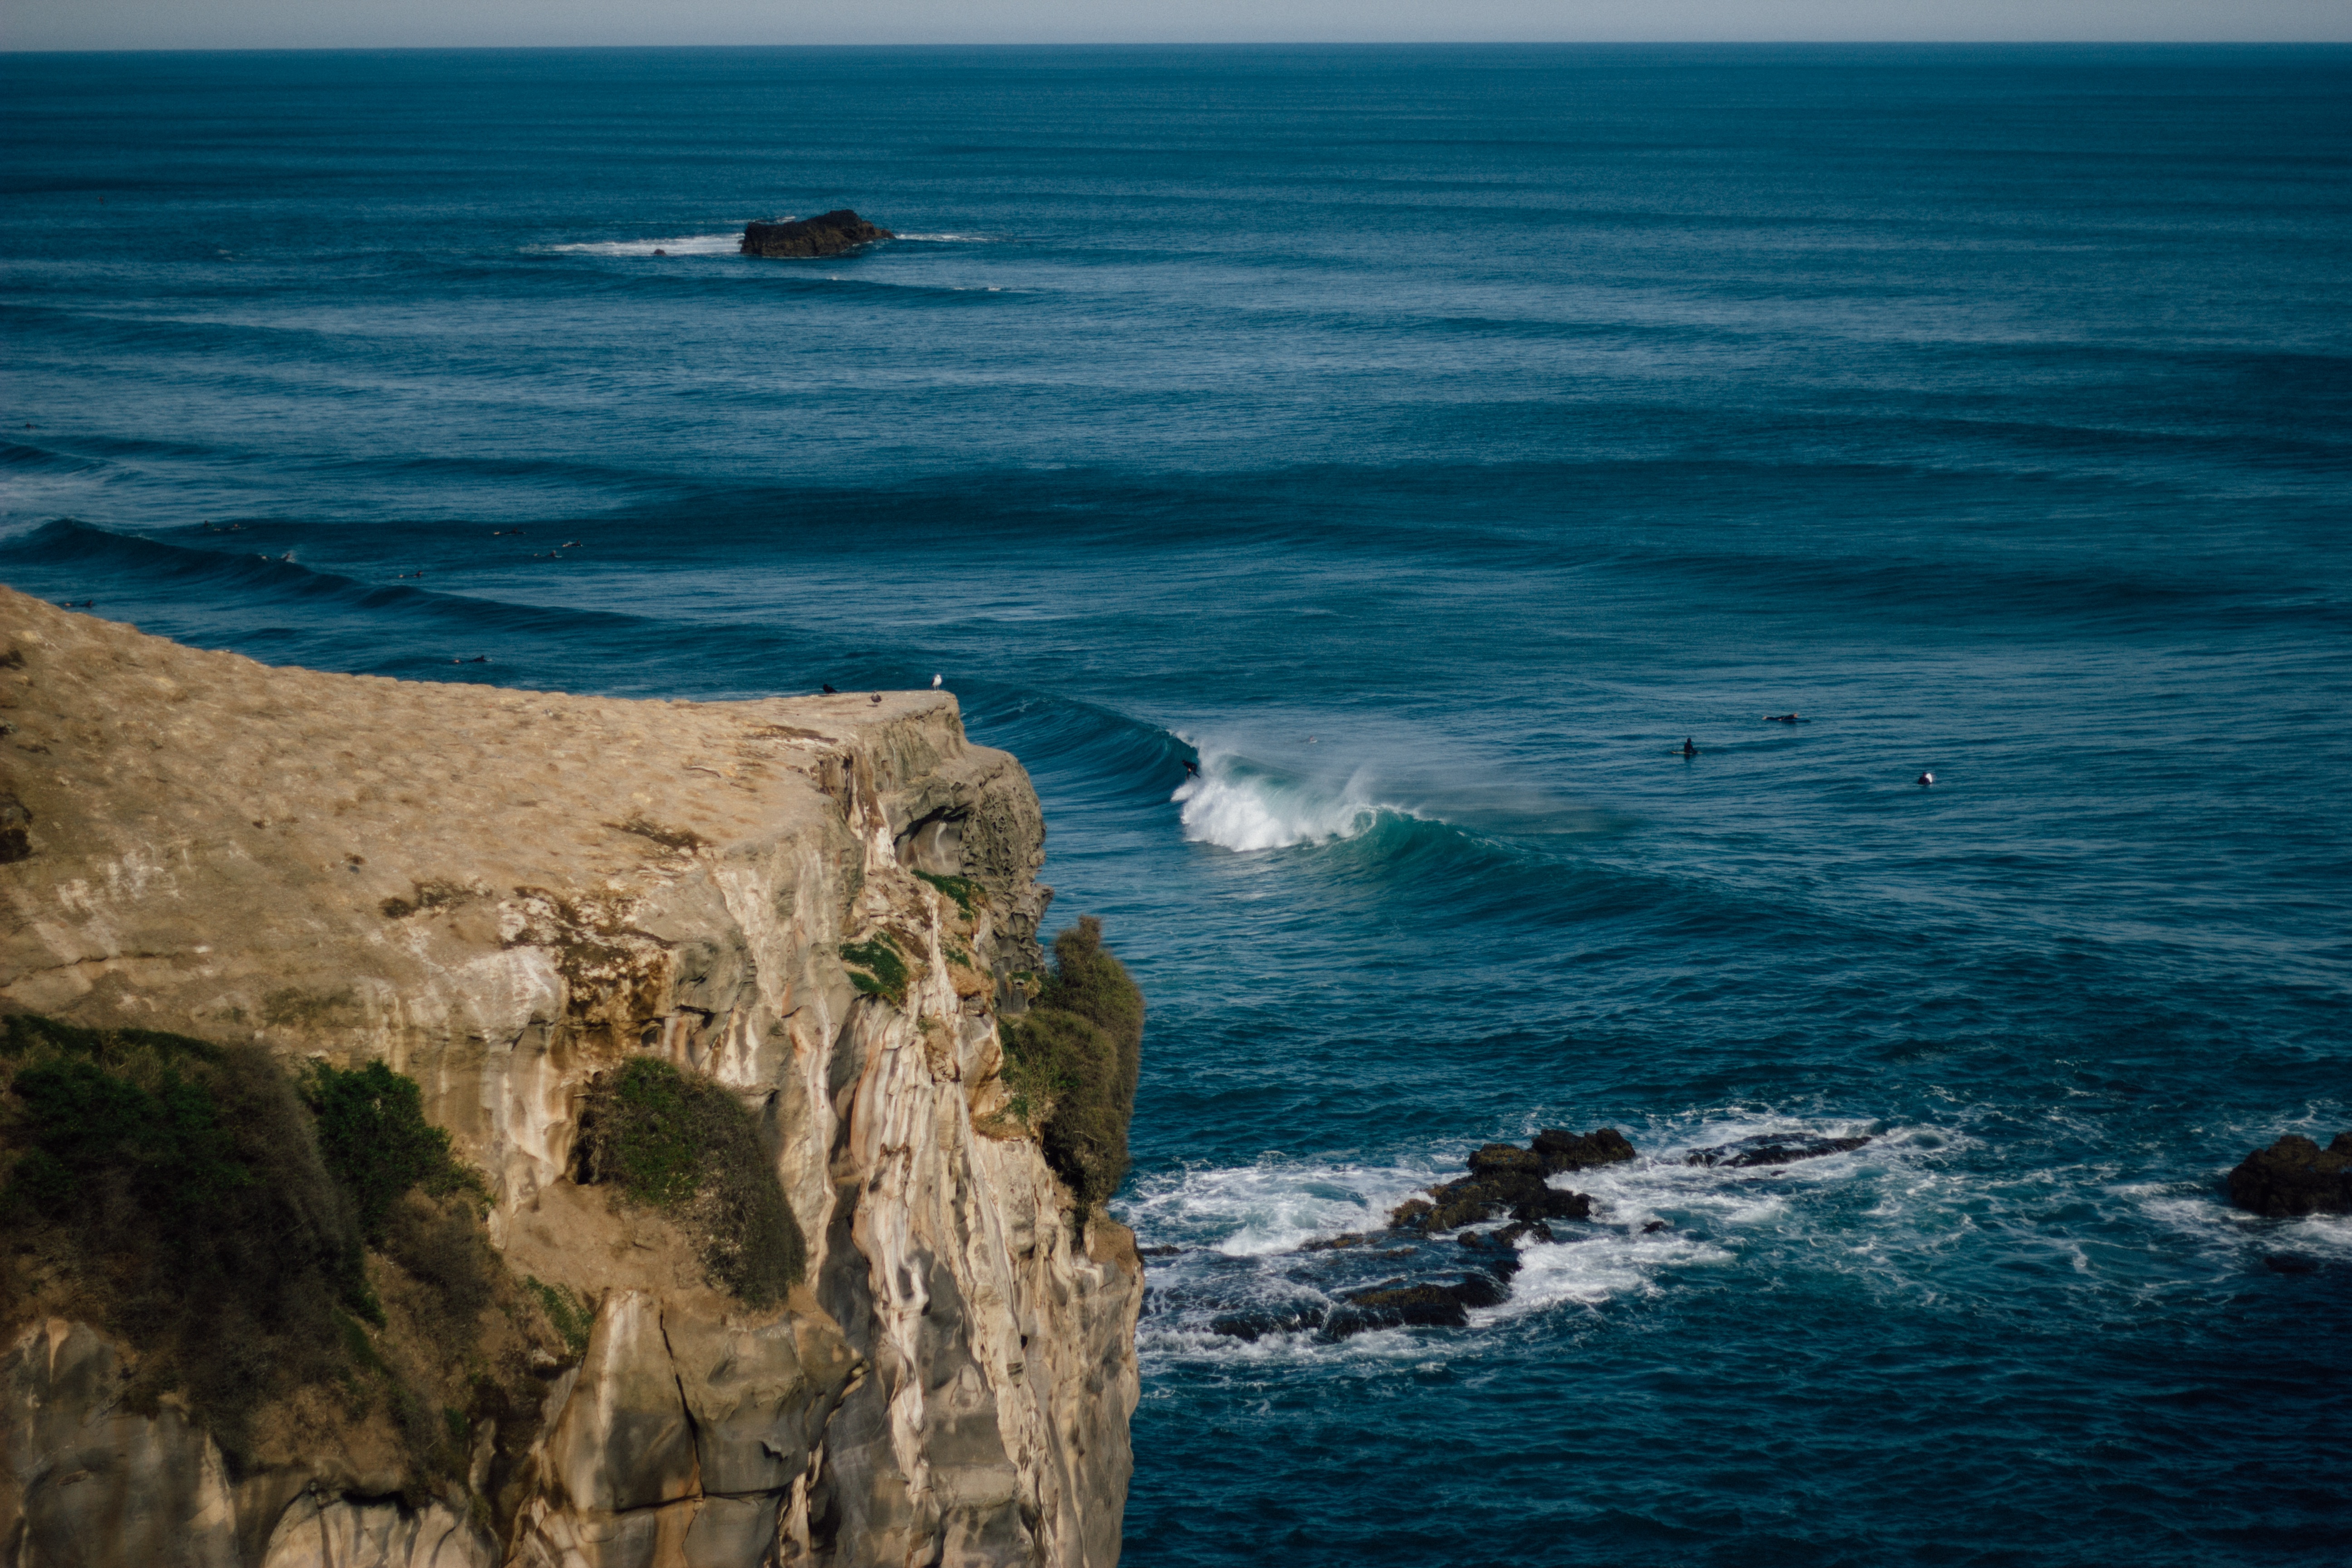
beach, sea, coast, rock, ocean, horizon, shore, wave, cliff, cove, tower, bay, stack, terrain, material, body of water, cape, islet, wind wave